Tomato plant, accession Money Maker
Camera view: horizontal (90 deg, fisheye); turntable rotation: 30 degrees
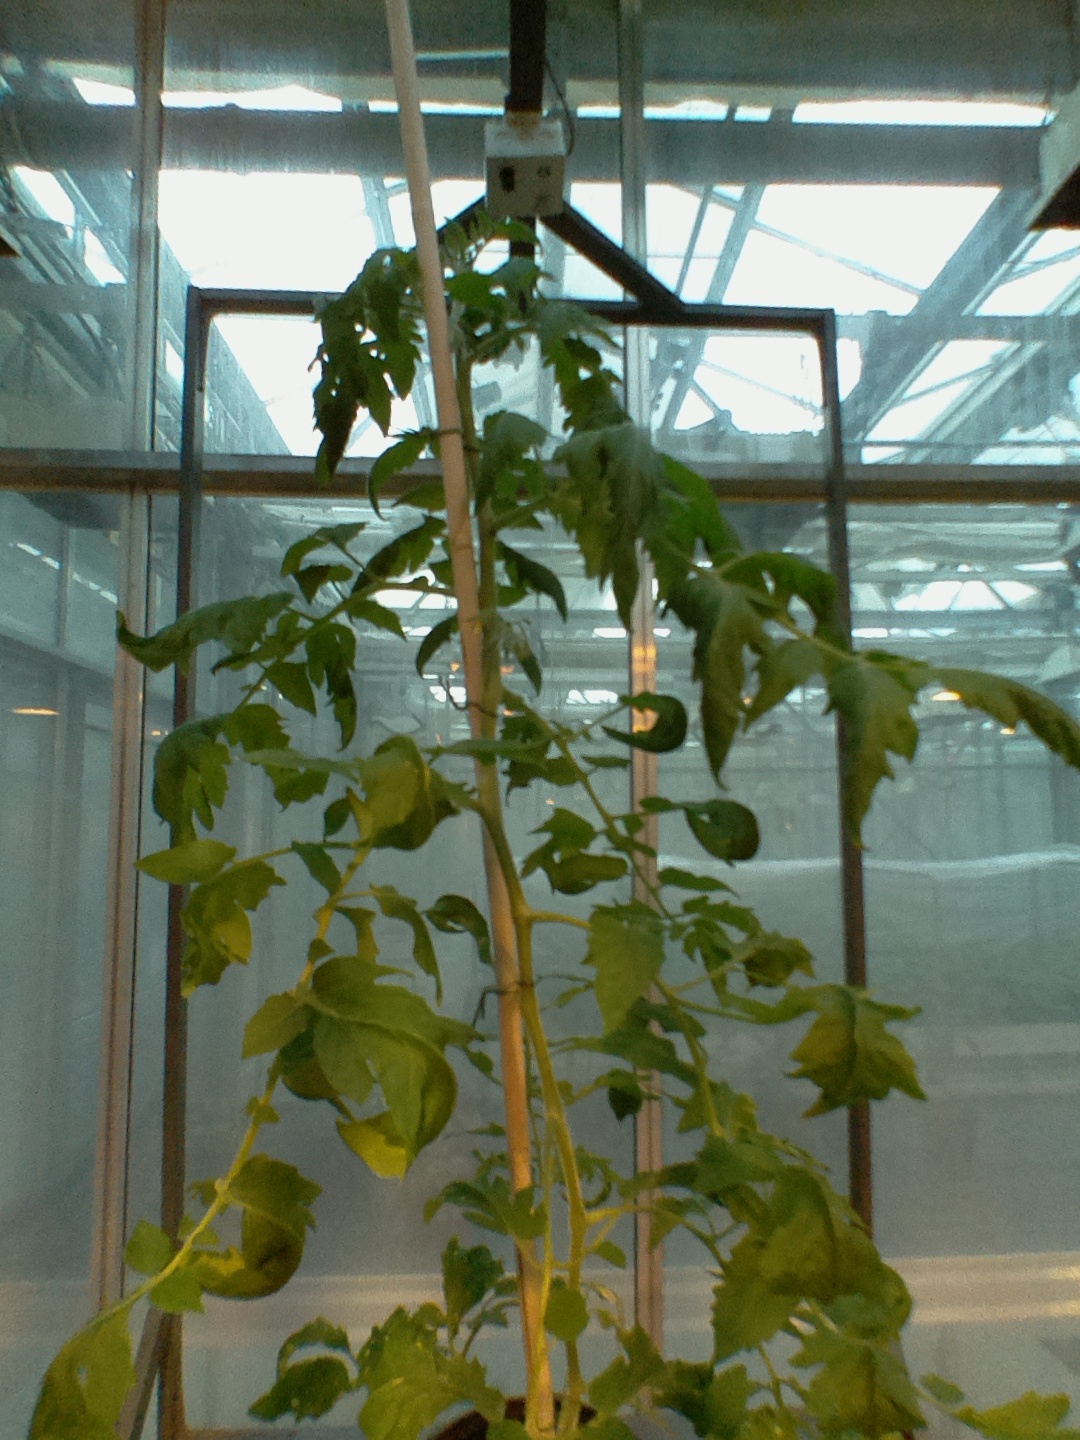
BBCH growth stage 61: 10%-20% of flowers open